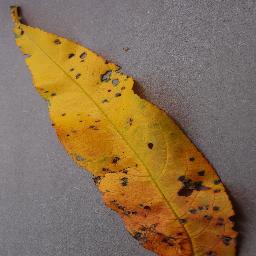
Label: Peach___Bacterial_spot